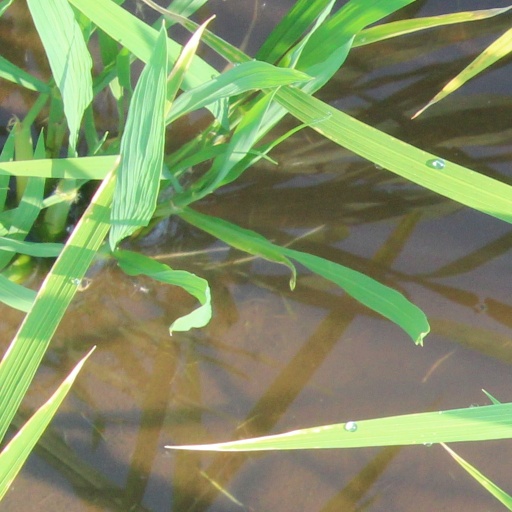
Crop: rice